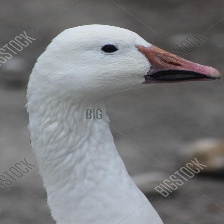
Species: SNOW GOOSE
Scientific name: ANSER CAERULESCENS
ImageNet parent category: goose